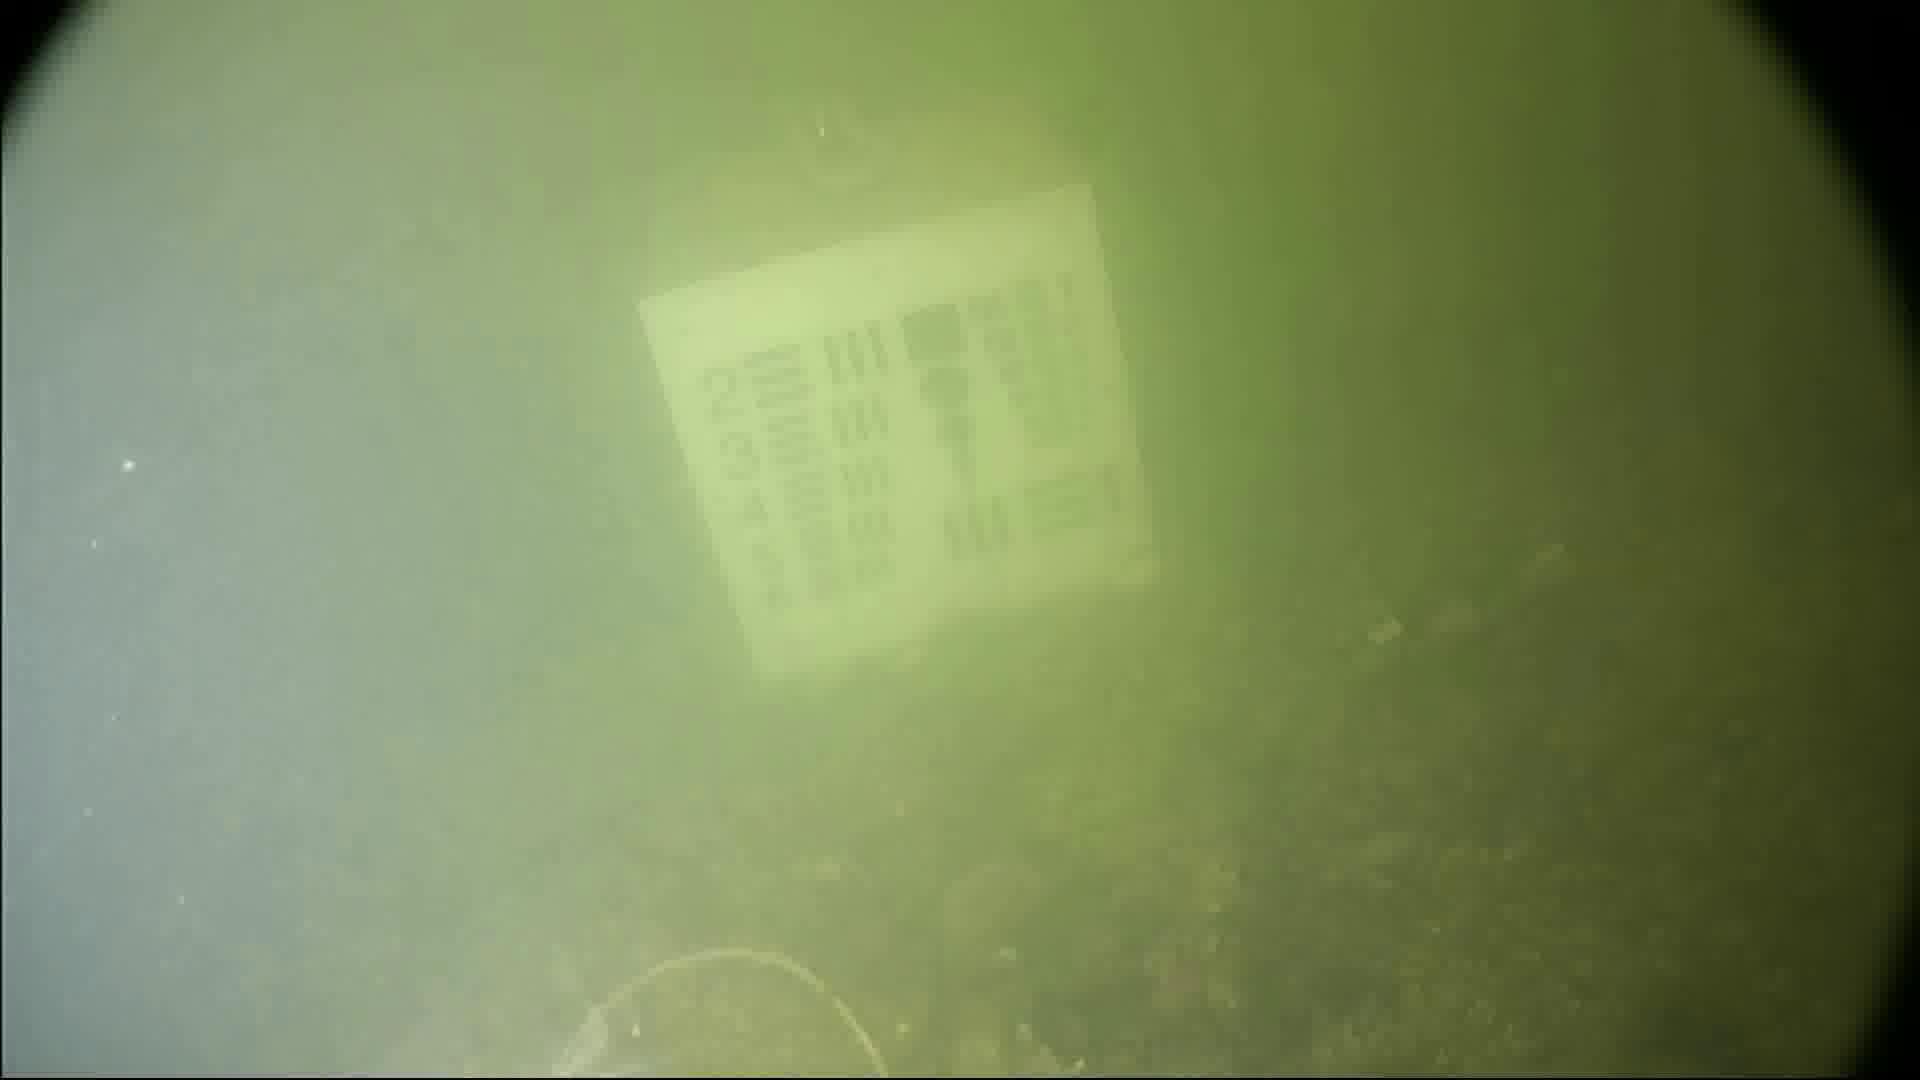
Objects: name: crab